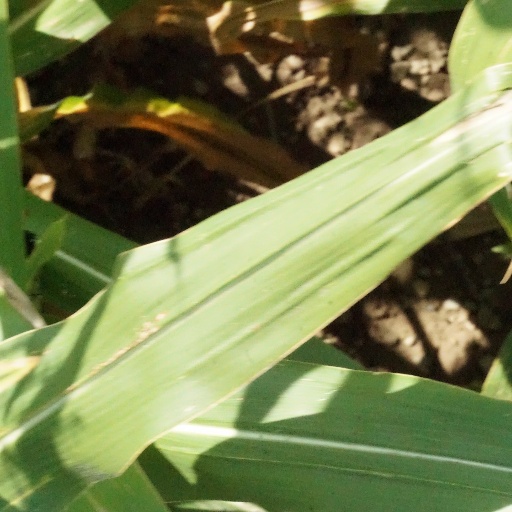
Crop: maize; corn